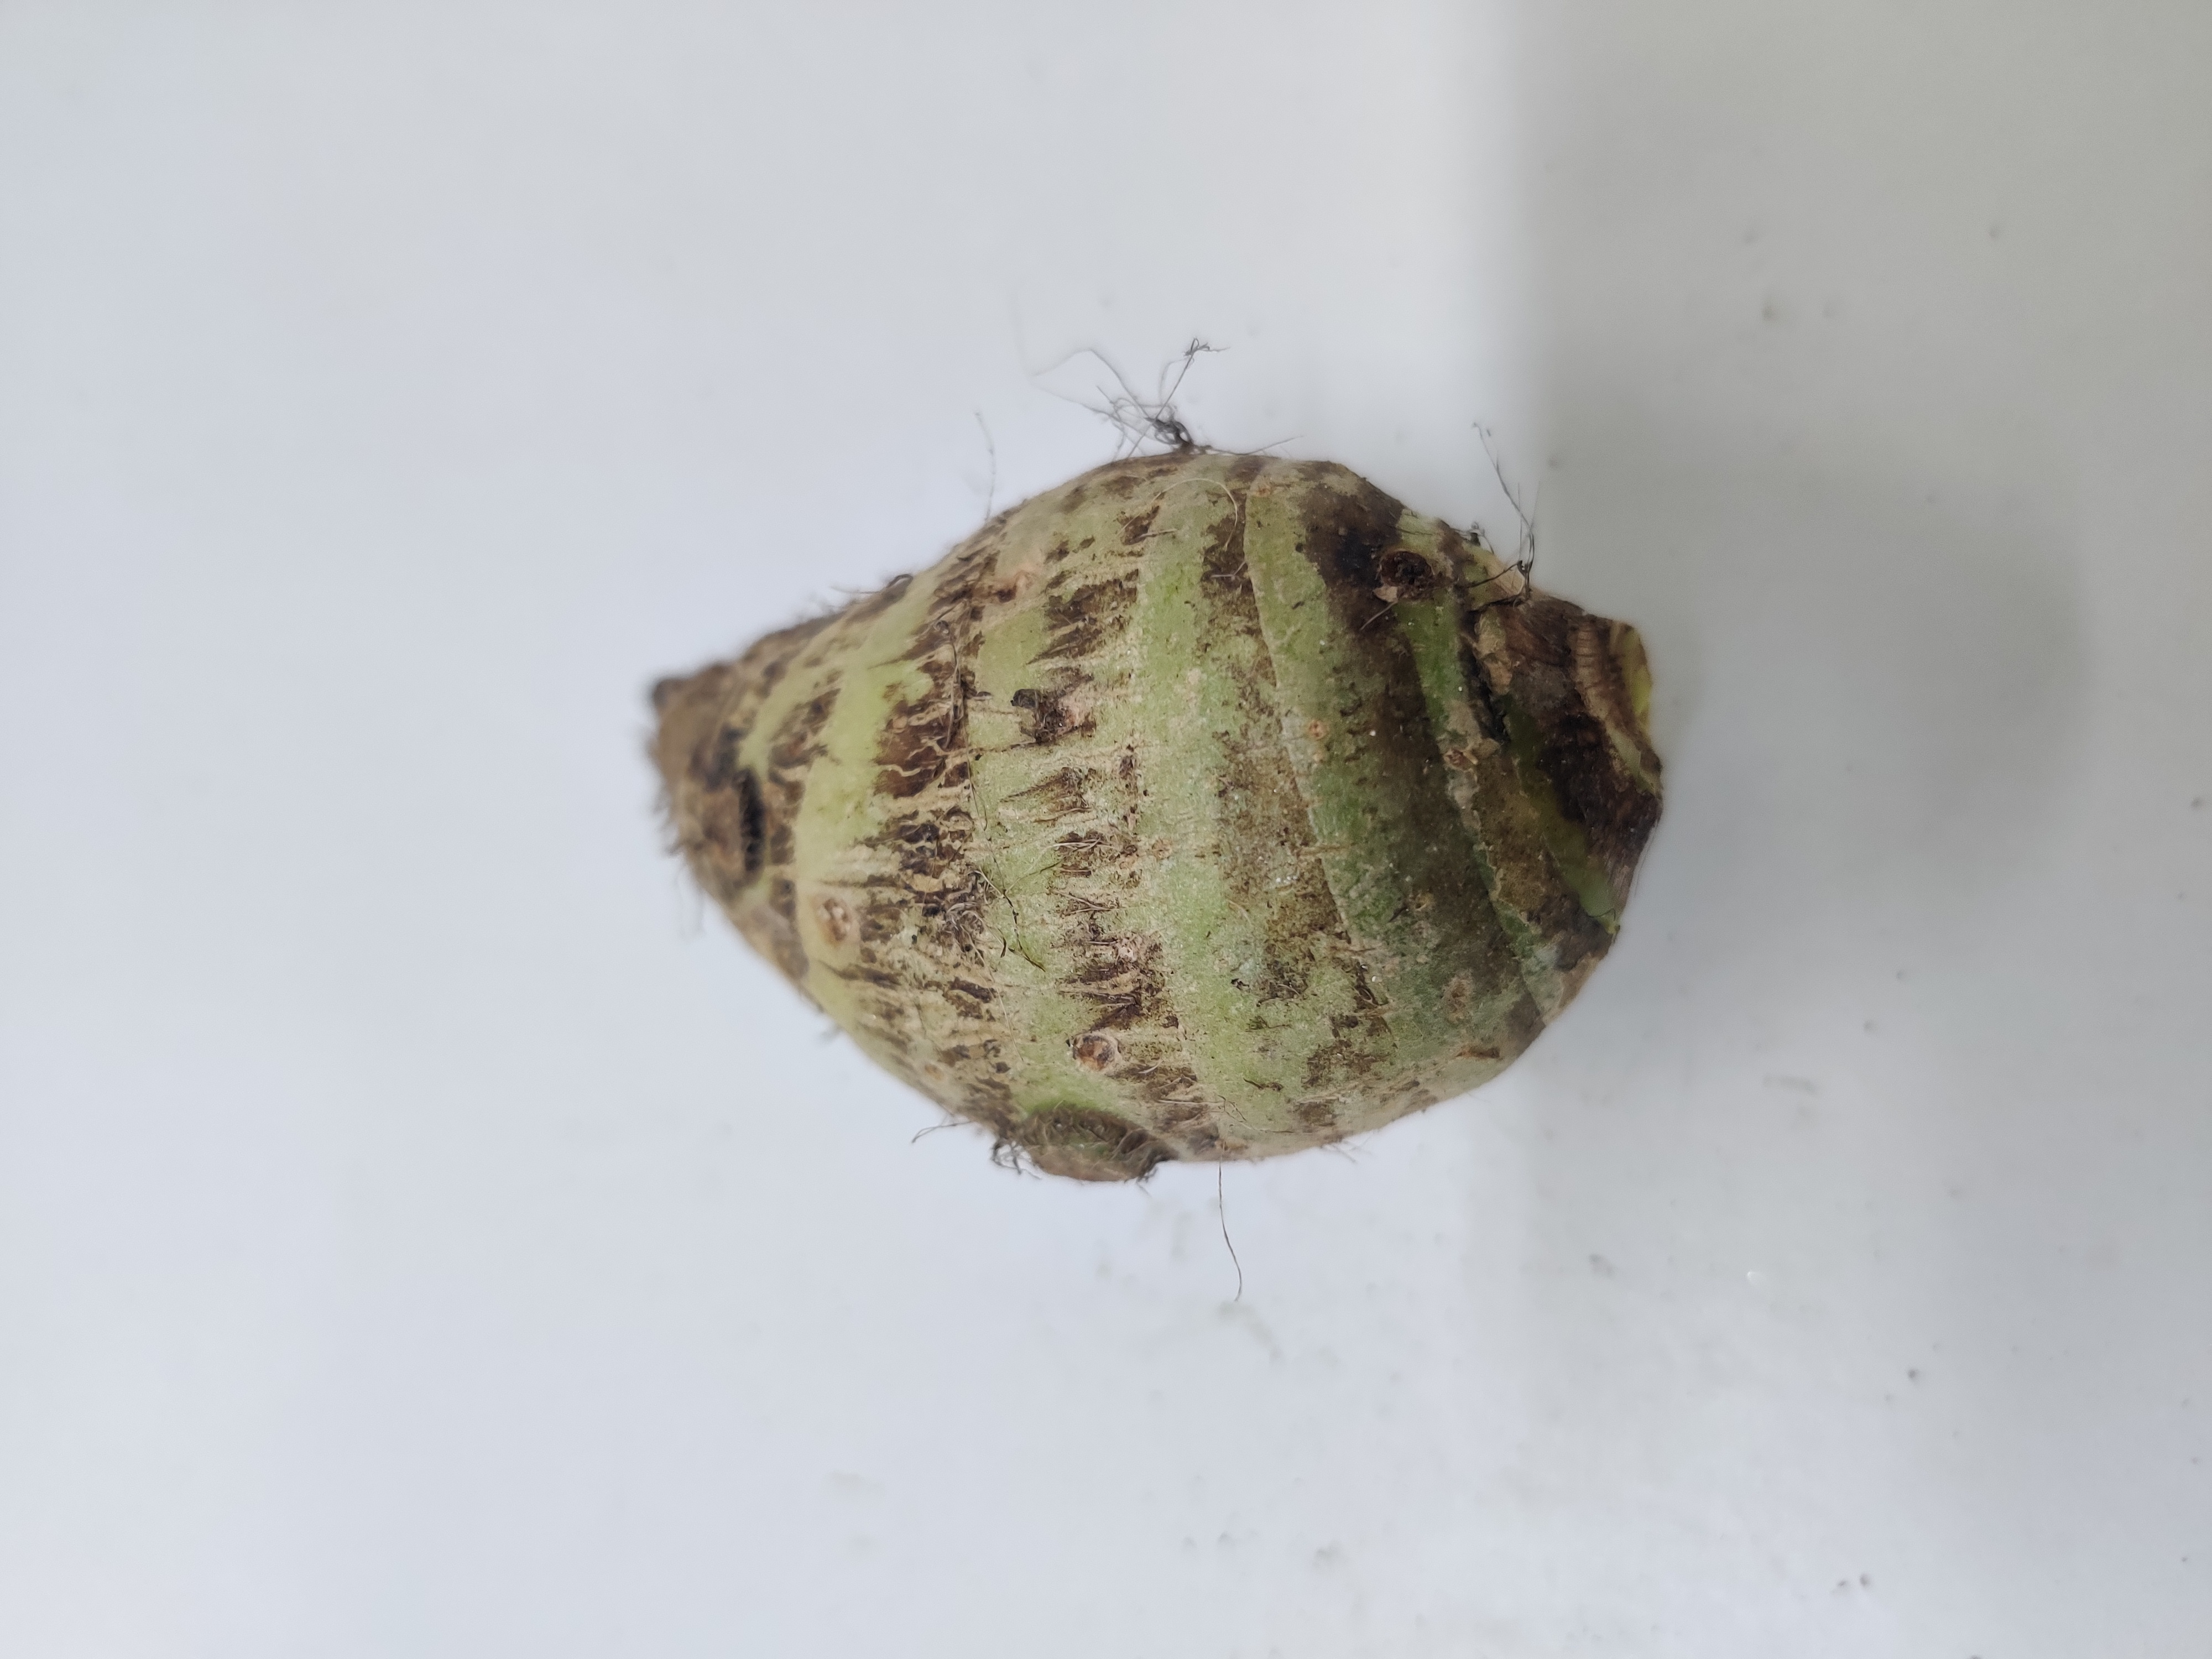
Crop: Taro root
Condition: Severely Damaged